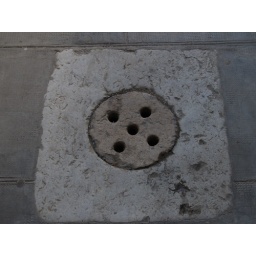
a water gang in a narrow street in Geneva